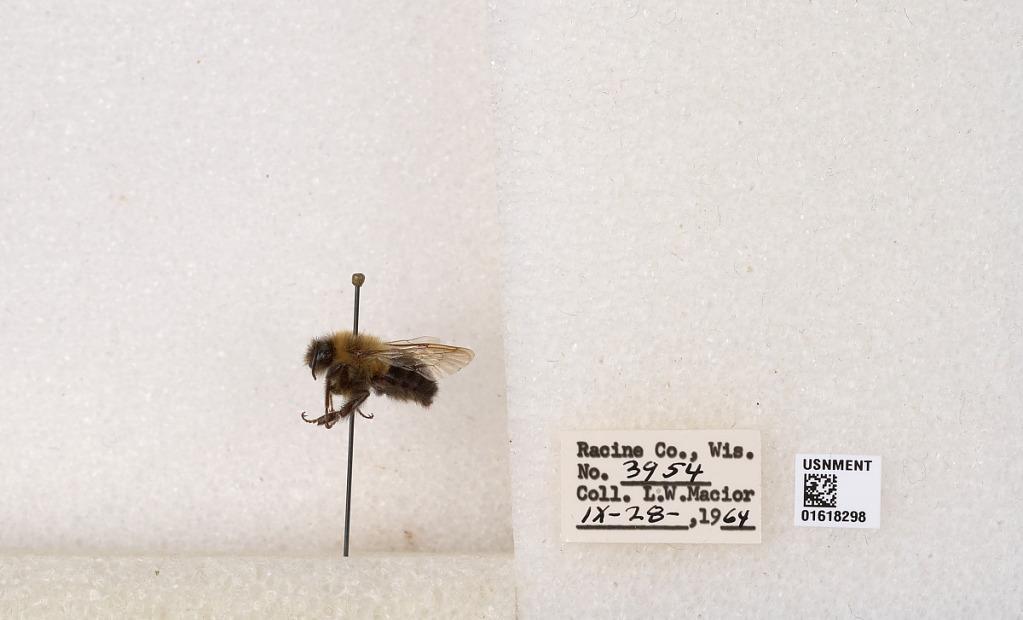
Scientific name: Bombus impatiens Cresson
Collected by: L. Macior
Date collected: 1964-9-28
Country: United States
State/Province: Wisconsin
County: Racine
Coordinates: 42.7299, -87.8123